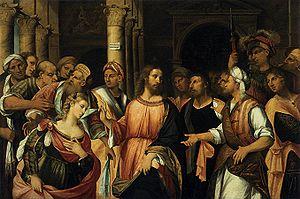
Rocco Marconi est un peintre italien de la Renaissance, né avant 1490, mort le 3 mai 1529.